Prehistory of Transylvania

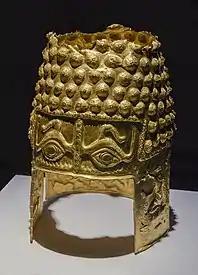
The Helmet of Coțofenești – a full gold Geto-Dacian helmet dating from the first half of the 4th century BC, currently at the National Museum of Romanian History

The thesaurus found in 1840 at Țufalău, Covasna County, in the area of the Wietenberg culture, speaks clearly of the wealth and refined tastes of a social elite. Kept in a clay pot, the thesaurus contained several solid gold axes, ornamental phalerae with spiral motifs, hair rings, one bracelet and one large gold piece. A great number of gold and silver items (bracelets, loop rings, etc.) were found at Oarța de Sus, with accurate stratigraphy, in a ritual space belonging to the "Wietenberg culture". Such thesauruses containing hundreds of pieces weighing several kilograms, such as those at Sarasău, Maramureș County) or Hinova, Mehedinți County, are few and likely to represent the community treasure. They are outnumbered by those displaying fewer items which seem to have been the private property of some leaders.